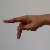
The image shows a hand gesture representing the letter 'P' in Indian Sign Language.